Mary Charlton (writer)

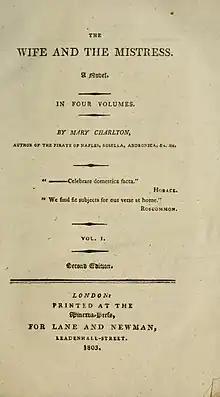
Title page of Mary Charlton's "The Wife and the Mistress. A Novel." (Vol. 1; London: Minerva Press, 1802; 2nd ed: 1803) (<a href="https%3A//babel.hathitrust.org/cgi/pt%3Fid%3Duiuo.ark%3A/13960/t9k36gr3z%26amp%3Bview%3D1up%26amp%3Bseq%3D4%26amp%3Bskin%3D2021">HathiTrust

Mary Charlton was a prolific novelist and translator for the popular Minerva Press, to the extent that publisher William Lane named her in sixth place on his list of "particular and favourite Authors" in his prospectus. Although the Press was frequently seen as low-brow and even disreputable, Charlton herself seems to have often received solid reviews: the "Critical Review" described "Andronica" as "interesting and amusing" and the "Anti-Jacobin" refers to the "elegant satire and delicate irony" of "Rosella". "Rosella" is "a satire on novel-reading" and her other novels contain "socially critical" elements alongside the Gothic. At least two of her novels, "Rosella" and "The Pirate of Naples", were translated into French and published in Paris, and several of her works went into second editions.